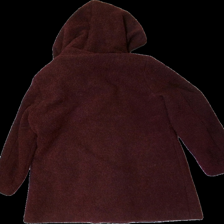
View: back
Type: Winter jacket
Category: Ladies
Brand: Missing
Colors: Red
Material: 100% Polyester
Cut: Regular
Size: 48
Season: All
Price range: 50-100
Recommended usage: Reuse
Description: Maroon jacket